Breast cancer awareness

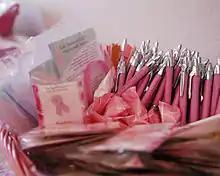
The basket contains an assortment of pink ribbon-branded promotional merchandise, including awareness bracelets, ink pens, candy, and emery boards.

Thousands of breast cancer-themed products are developed and sold each year. Some of these items are everyday products that have been repackaged or repositioned to take advantage of cause-related marketing, such as teddy bears, clothing, jewelry, candles, and coffee mugs. These blended value objects offer consumers an opportunity to simultaneously buy an object and make a donation to a breast cancer organization. Some of these products are produced and/or sold by breast cancer survivors or charities for fundraising purposes, while others are for profits in addition to fundraising. Manufacturers also produce products with pink labels or pink ribbon logos to donate a sum of money to support the cause. The donation is typically capped so that it is reached after a fixed level of sales, although in some cases the company is providing only free advertising for a selected charity. Although advertising costs are rarely disclosed, some companies have been found to spend far more money advertising "pink products" and tie-ins than they donate to charitable organizations supporting research or patients. For example, in 2005, 3M spent US$500,000 advertising post-it notes printed with a pink ribbon logo. Sales were nearly double what the company expected, but the campaign resulted in a US$300,000 donation.